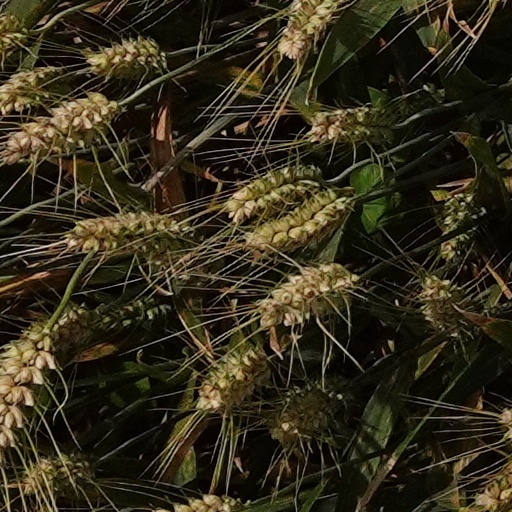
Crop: wheat